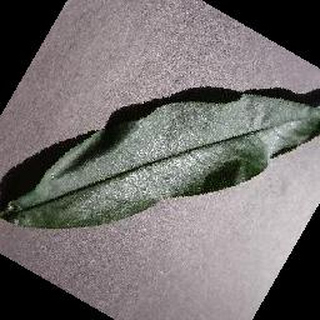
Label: healthy_peach